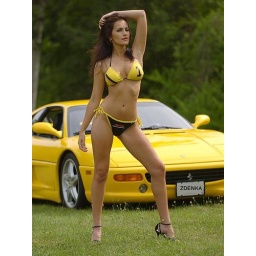
Yellow Ferrari 348 and sexy girl posing in a yellow bikini. All good!